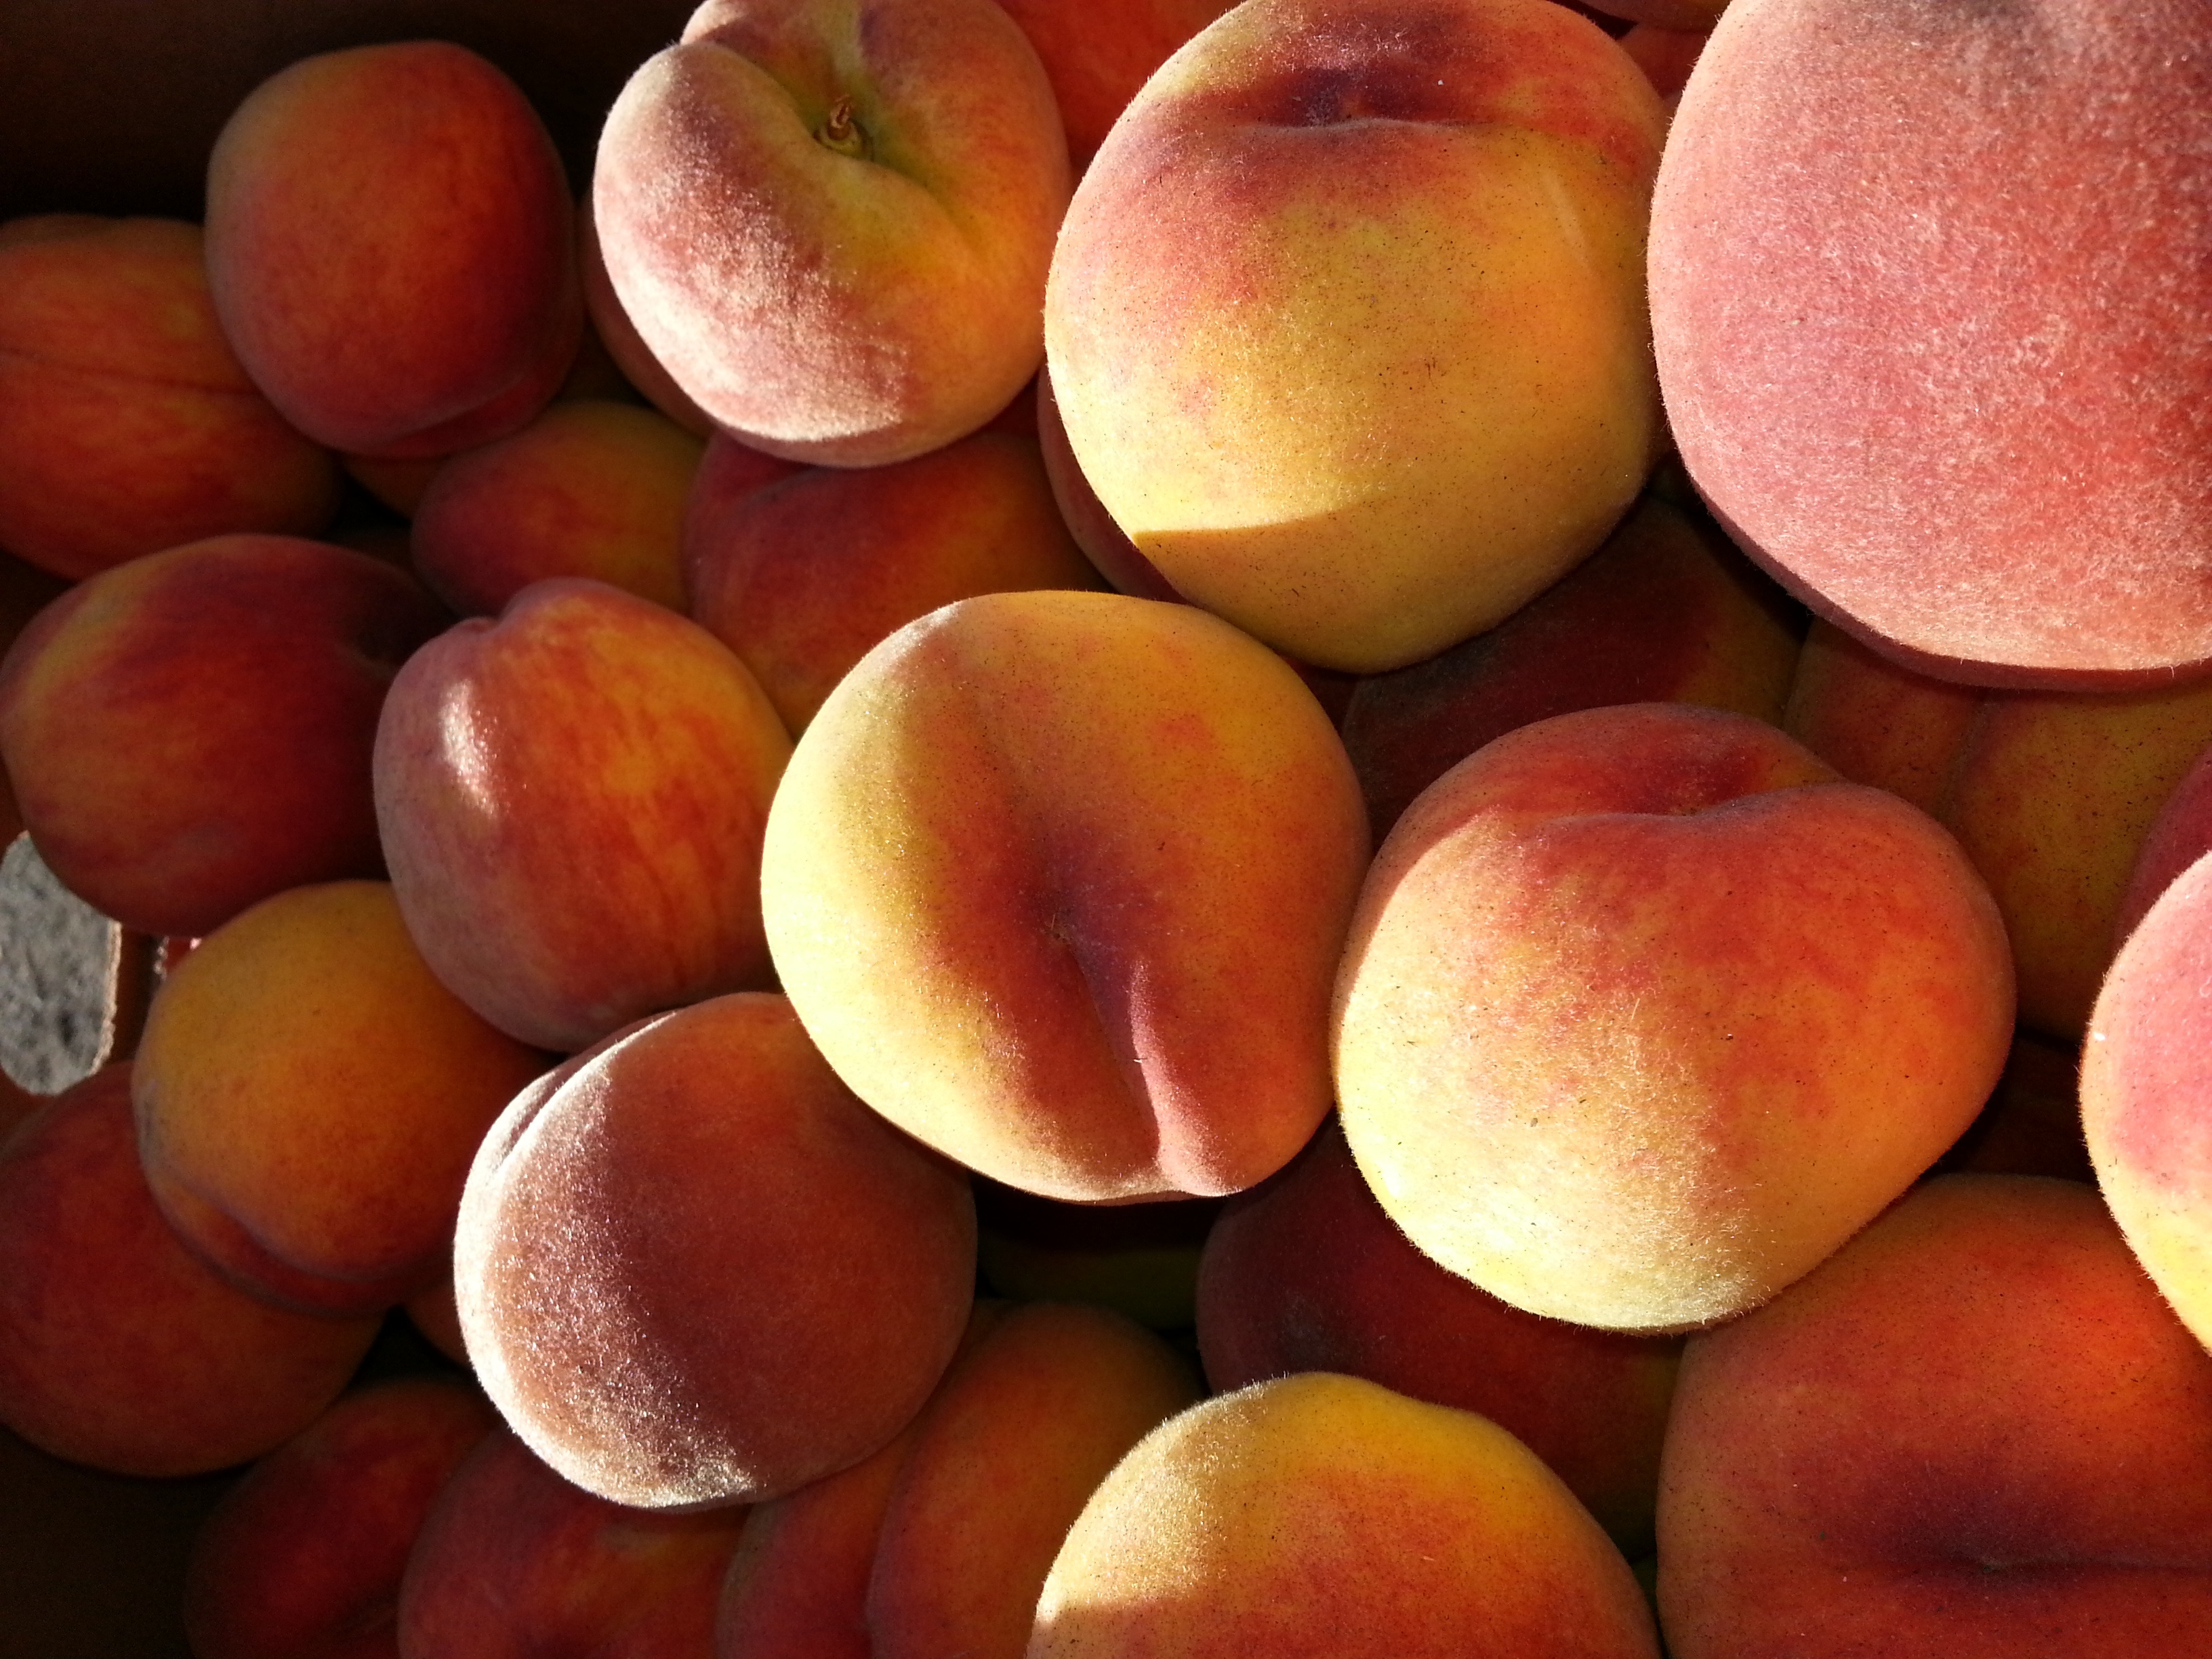
tree, nature, plant, fruit, ripe, food, harvest, produce, apricot, velvet, peach, peaches, flowering plant, rose family, nectarine, land plant, rose order, pluot, tree ripened